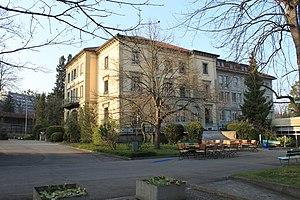
A côté de la soi-disant villa se trouve une place de récreation (devant la caféteria).